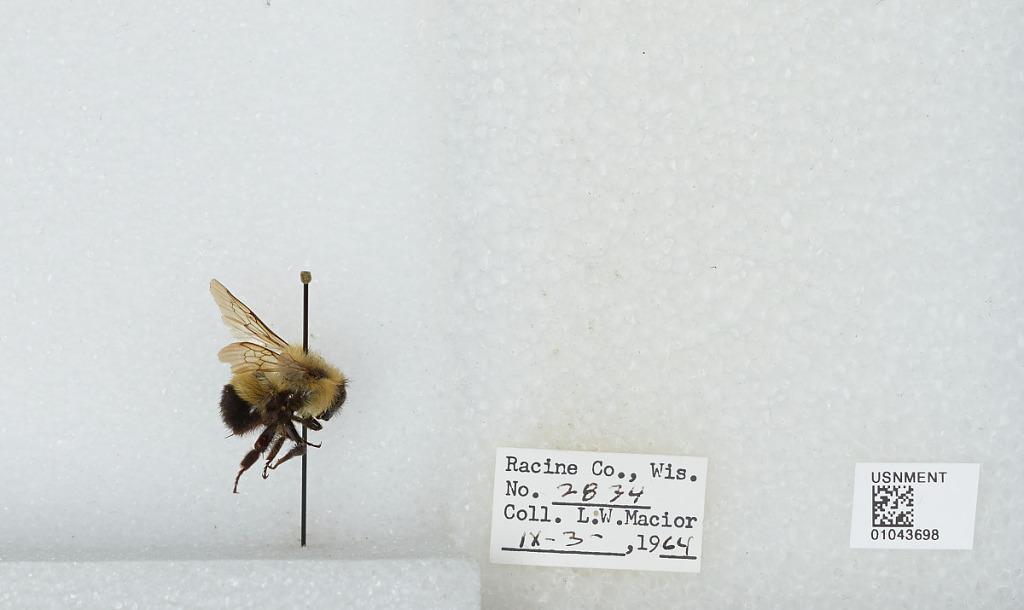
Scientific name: Bombus (Bombus) affinis Cresson
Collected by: L. Macior
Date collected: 1964-9-3
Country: United States
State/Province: Wisconsin
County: Racine
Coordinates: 42.78, -87.76